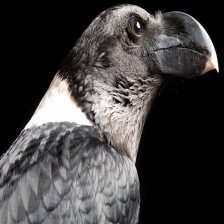
Species: WHITE NECKED RAVEN
Scientific name: CORVUS ALBICOLLIS